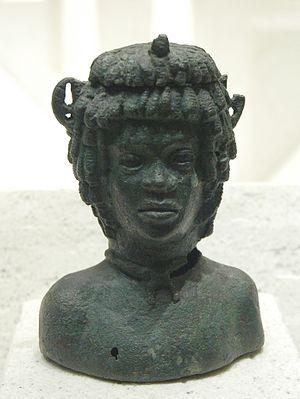
Un parfum est une odeur ou plus souvent une composition odorante plus ou moins persistante naturellement émise par une plante, un animal, un champignon, ou un environnement. Dans la nature, les parfums sont souvent des messages chimiques et biochimiques, et notamment des phéromones ou phytohormones.